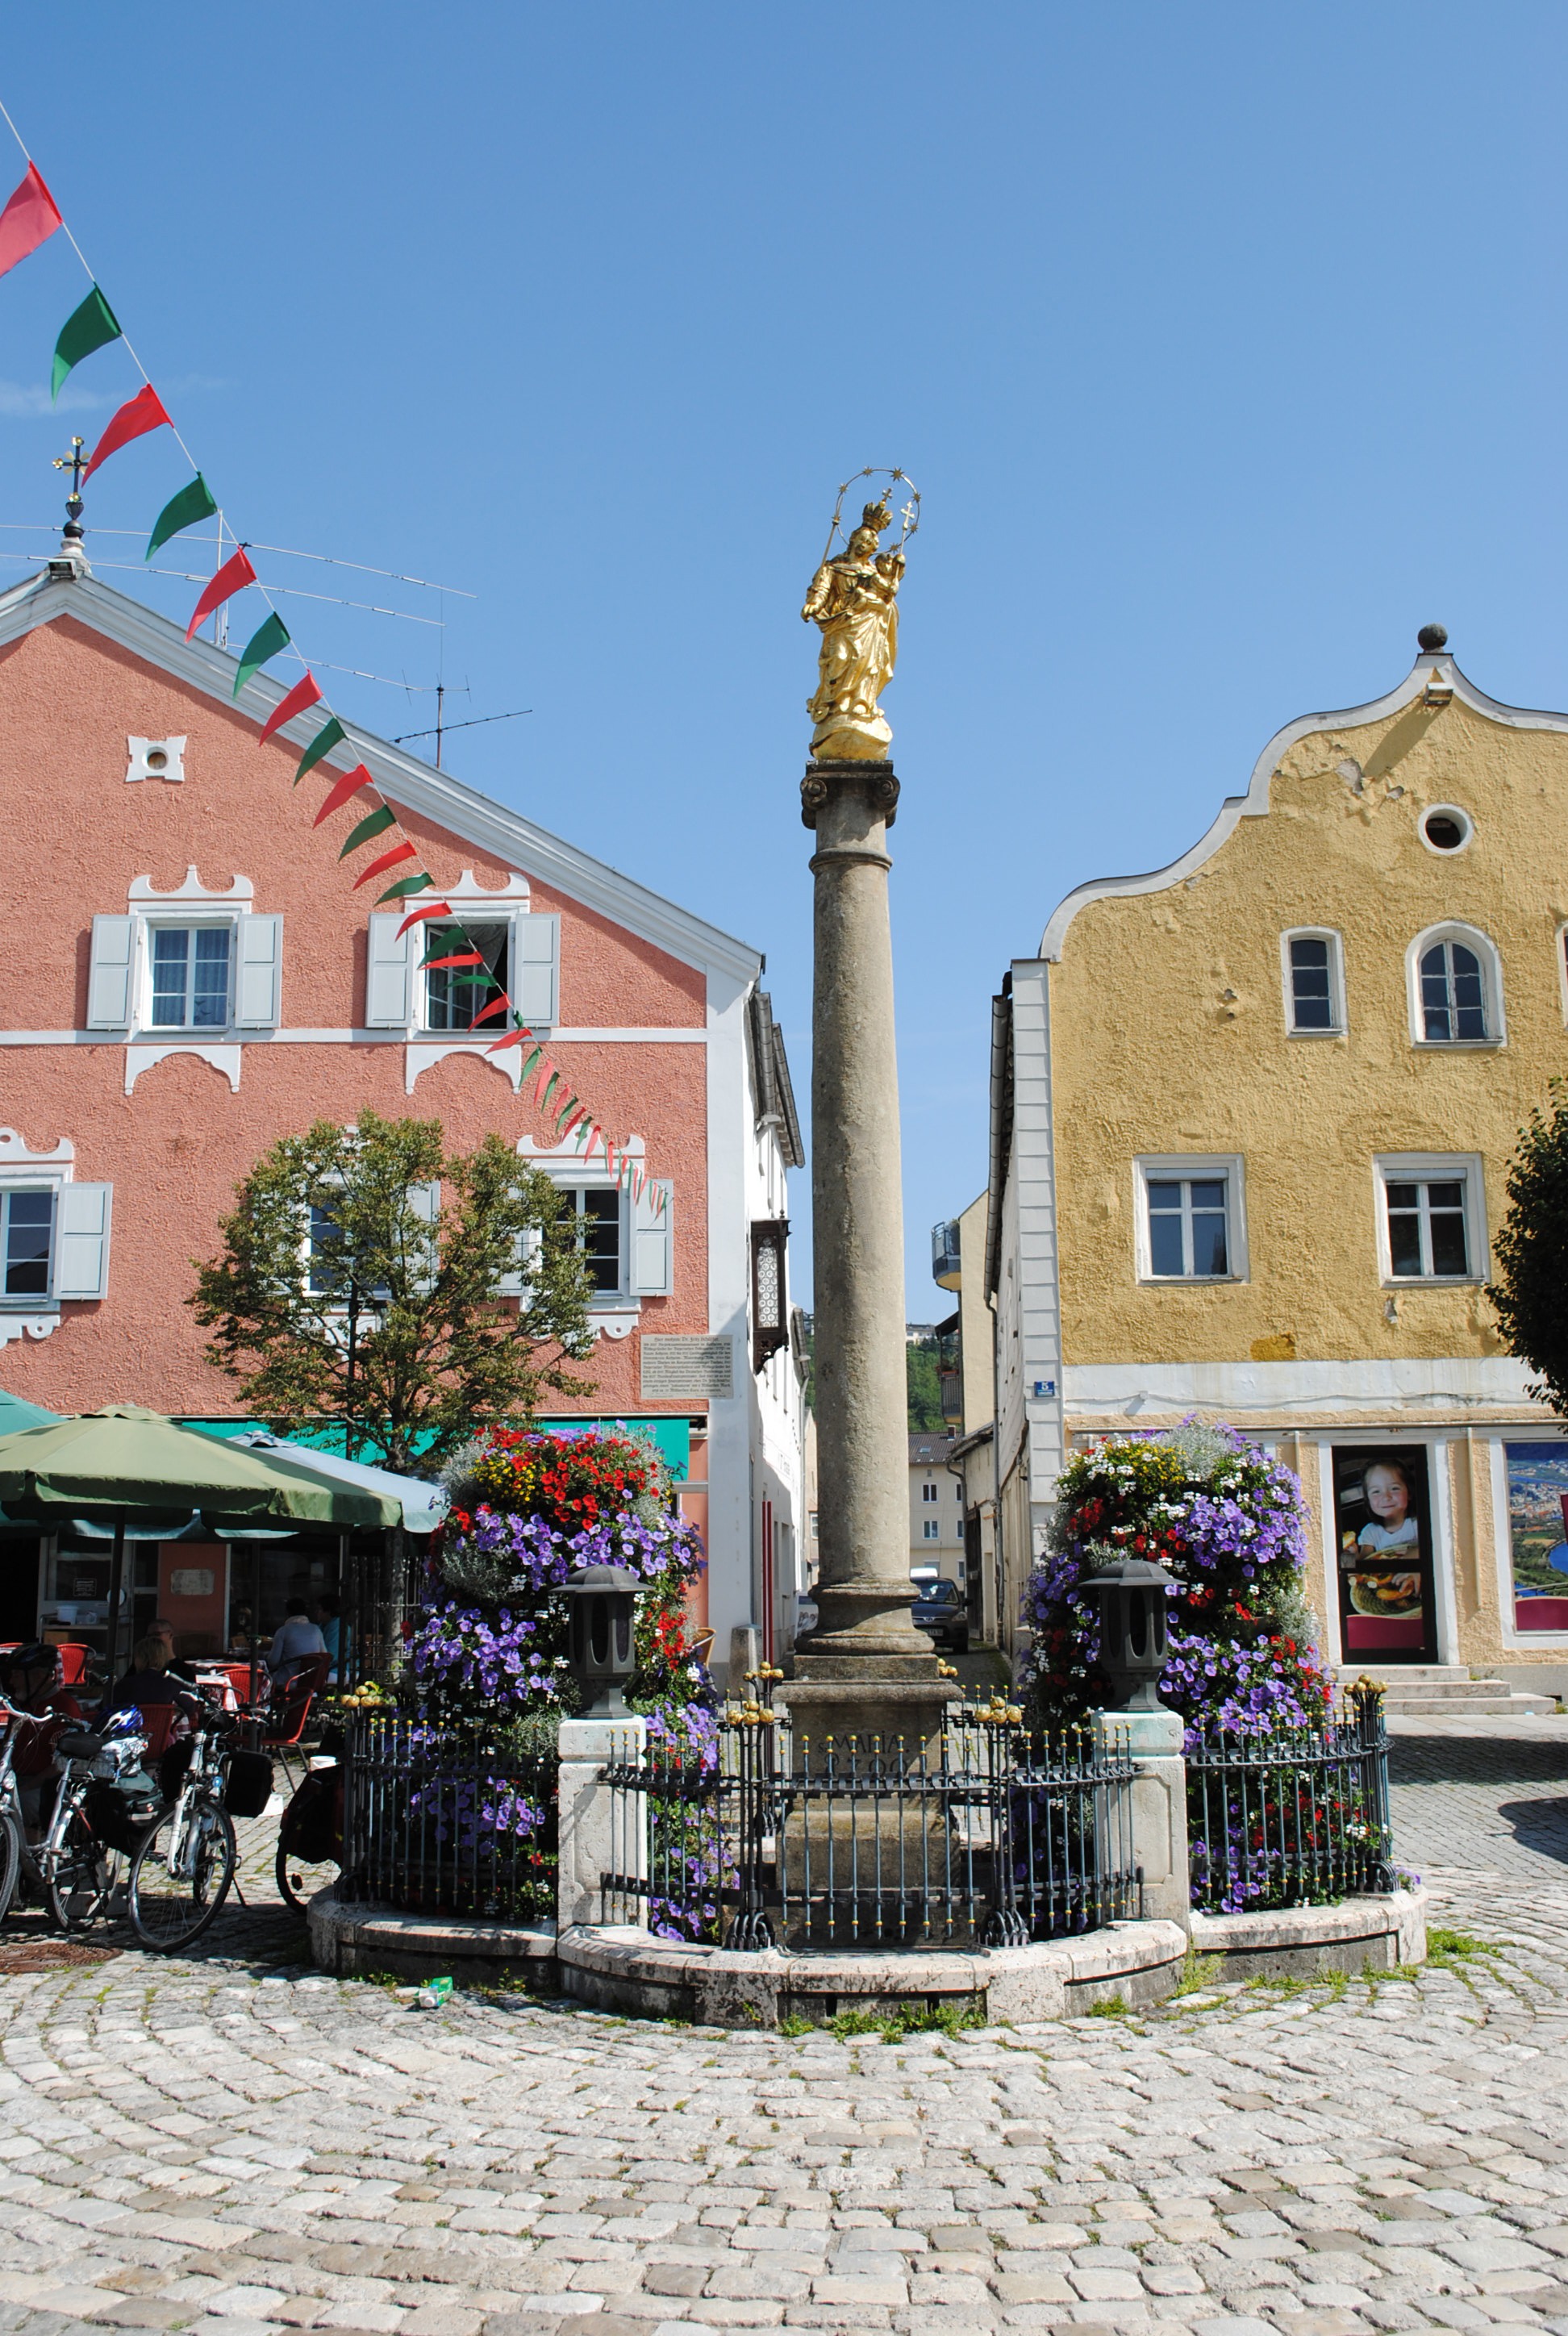
town, monument, downtown, vacation, travel, tower, plaza, landmark, tourism, place of worship, old town, town square, altm hltal nature park, kelheim